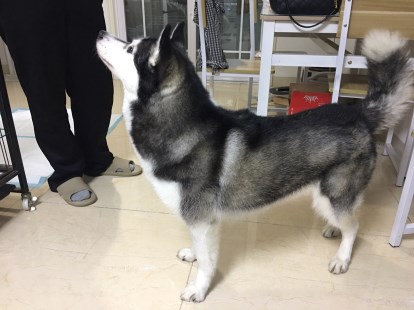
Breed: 1160-n000003-Siberian_husky